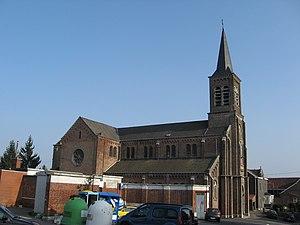
Église Saint-Nicolas à Saint-Nicolas